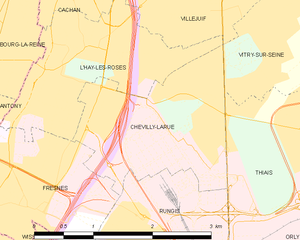
Carte des communes françaises Chevilly-Larue